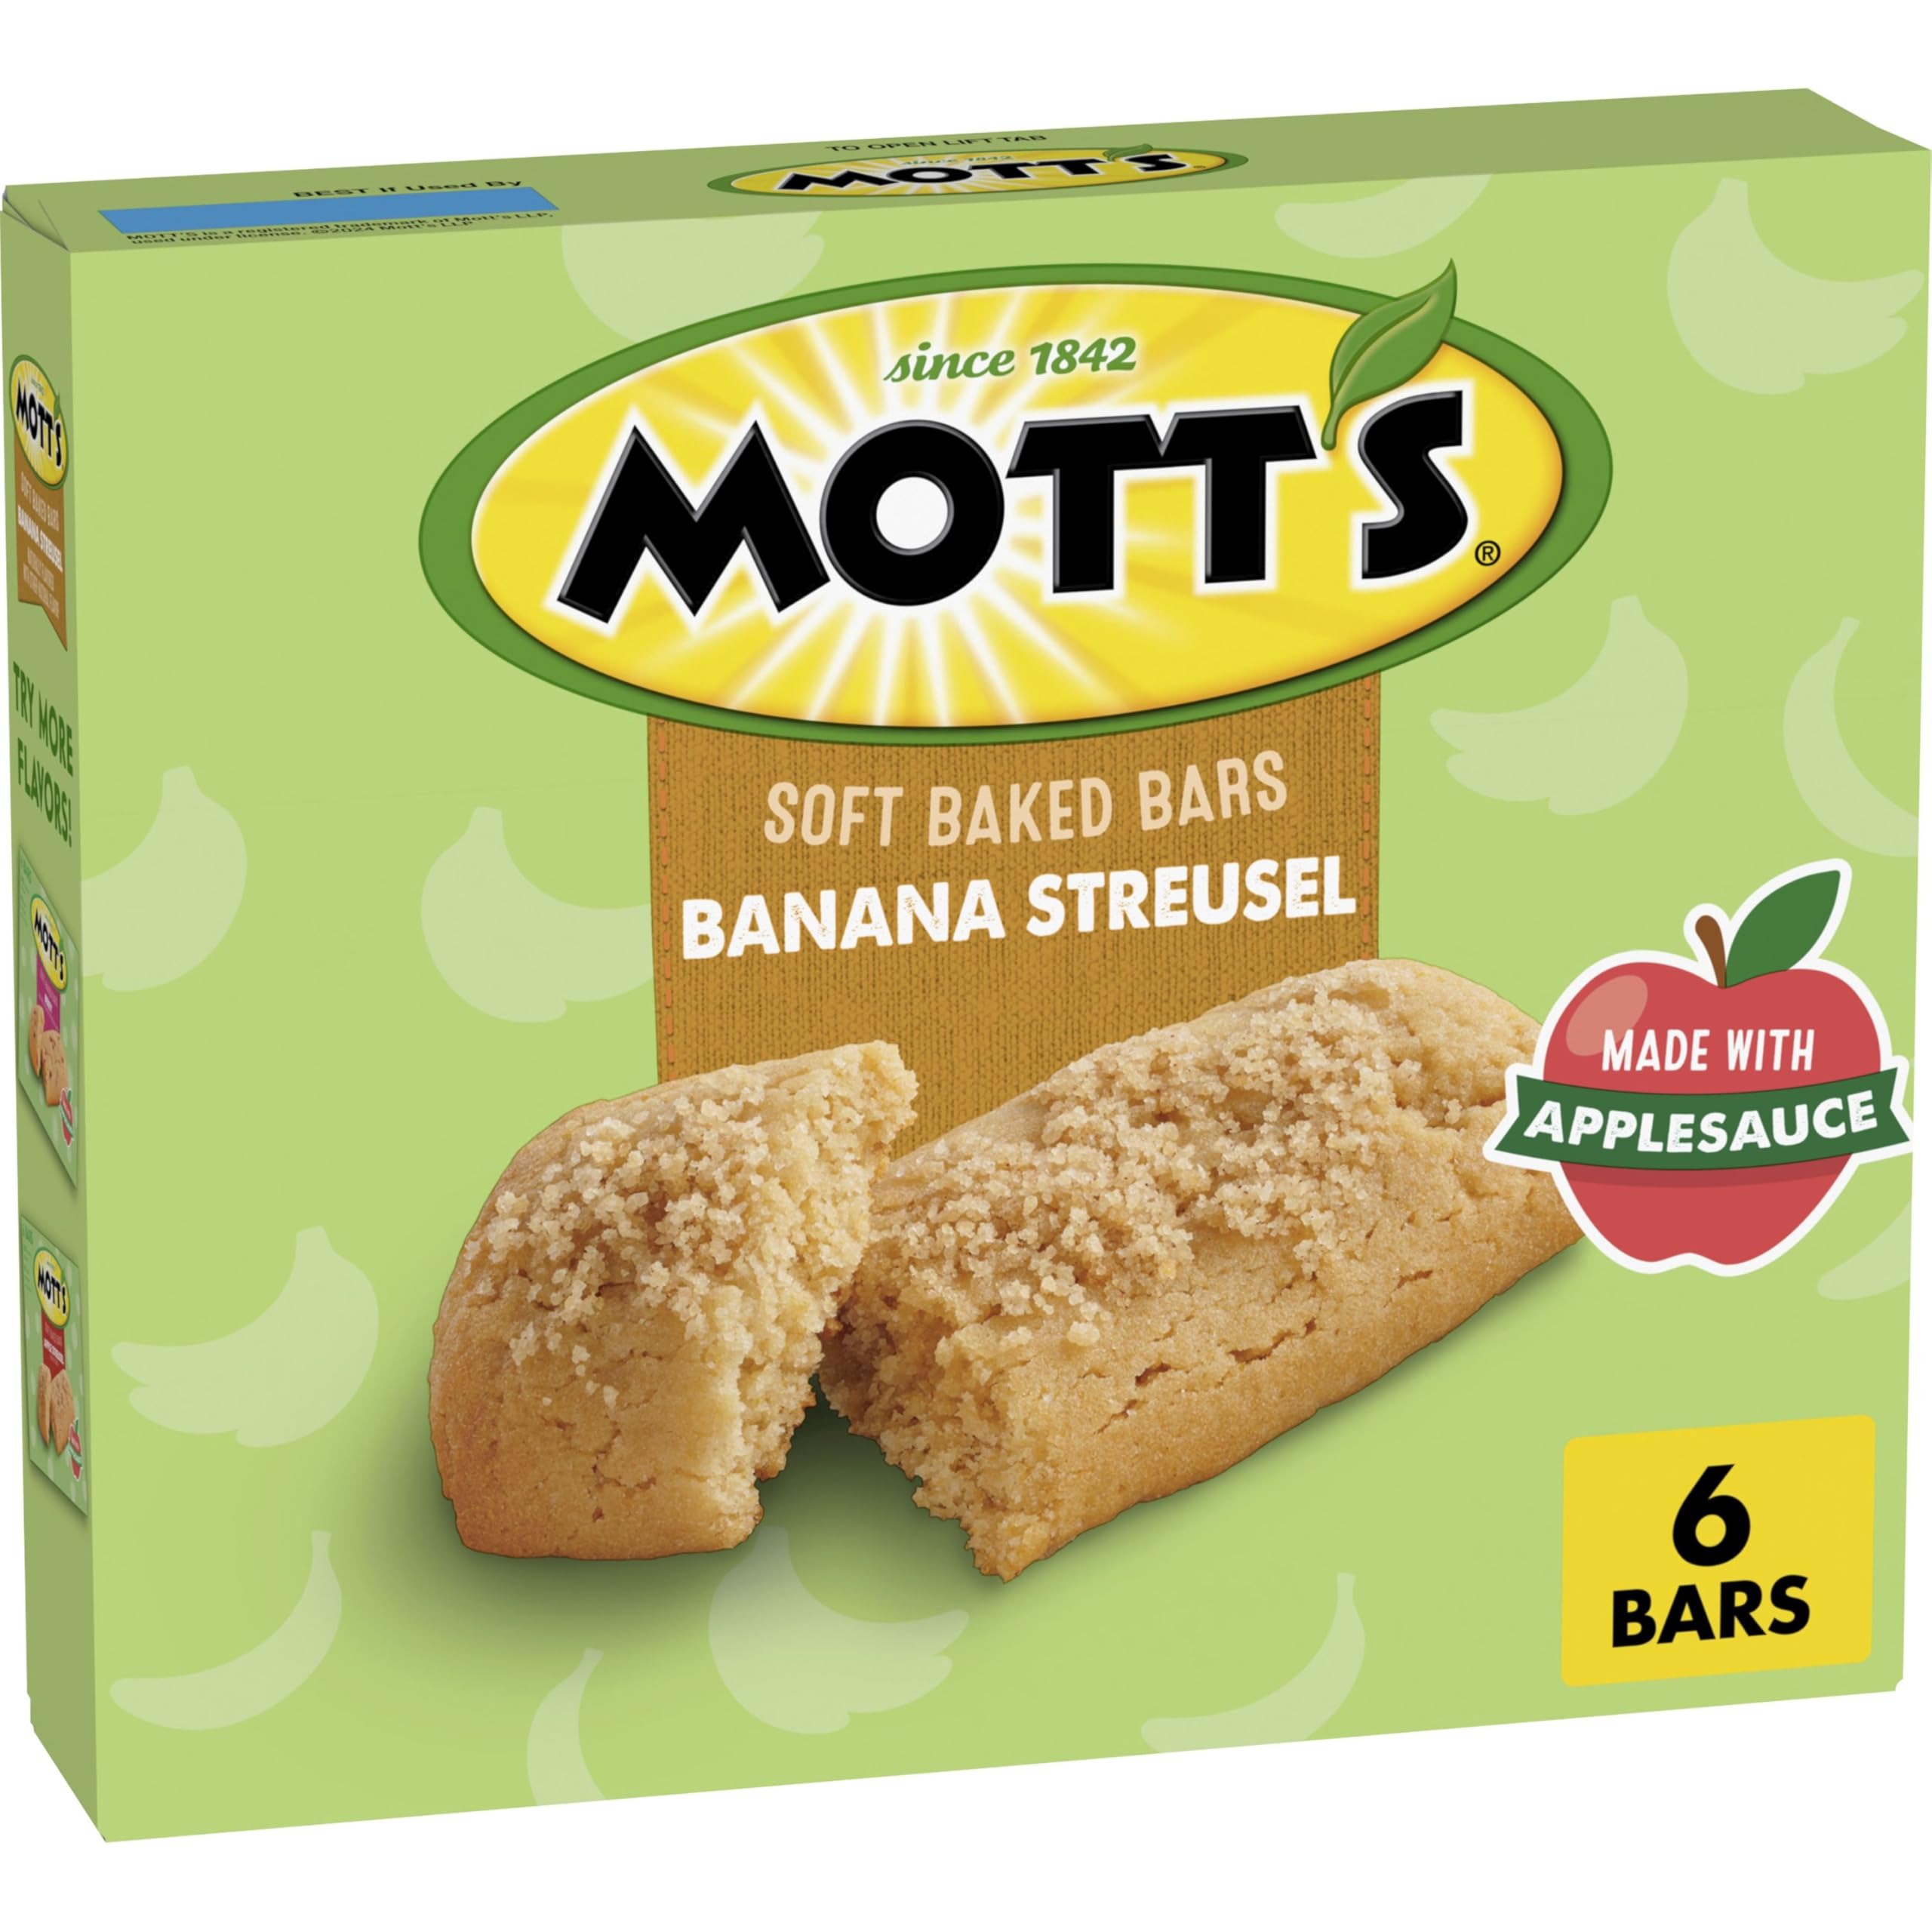
Item Name: Mott's Soft Baked Bars, Banana Streusel, Made with Applesauce, 6 Ct, 5.76 oz
Bullet Point 1: MADE WITH APPLESAUCE: Each bar is made with applesauce and makes an ideal snack for adults and kids alike
Bullet Point 2: GOOD SOURCE OF FIBER: Every serving is a good source of fiber and has no high fructose corn syrup
Bullet Point 3: SOFT BAKED BARS: These Mott's Soft Baked Bars make it easy to take the irresistibly soft texture, delicious banana taste, and delightful streusel topping to go
Bullet Point 4: PERFECTLY PORTABLE: Convenient bars make a quick and easy morning snack, mid-day treat, or evening unwind; Perfect for the pantry, lunch box, and just about anywhere
Bullet Point 5: CONTAINS: One regular cardboard box of Mott's Soft Baked Bars, Banana Streusel, Made with Applesauce, 6 Ct, 5.76 oz; Perfect for instant snacking
Value: 5.76
Unit: Ounce

Price: 3.505